Hurricane Katia (2017)

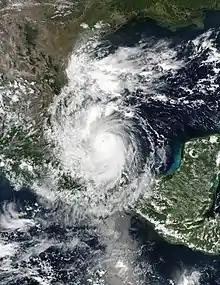
Hurricane Katia at peak intensity prior to landfall in Mexico on September 8

Hurricane Katia was a strong tropical cyclone which became the most intense storm to hit the Bay of Campeche since Karl in 2010. The eleventh named storm and sixth hurricane of the exceptionally active 2017 Atlantic hurricane season, Katia originated on September 5, out of a broad low-pressure area that formed in the Bay of Campeche. Located in an area of weak steering currents, Katia meandered around in the region, eventually intensifying into a hurricane on September 6. The nascent storm eventually peaked as a 105 mph (165 km/h) Category 2 hurricane on the Saffir–Simpson scale while it began to move southwestward. However, land interaction began to weaken the hurricane as it approached the Gulf Coast of Mexico. Early on September 9, Katia made landfall near Tecolutla at minimal hurricane intensity. The storm quickly dissipated several hours later, although its mid-level circulation remained intact and later spawned what would become Hurricane Otis in the Eastern Pacific.